Future-Kill

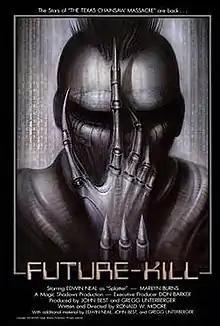
Theatrical release poster

Future-Kill (released in the UK as Night of the Alien) is a 1985 comedy science fiction-horror film about a group of fraternity boys who are hunted by mutants in a futuristic city. The film was directed by Ronald W. Moore, and stars Edwin Neal (who also co-wrote the film), Marilyn Burns and Gabriel Folse. The poster for the film was designed by H. R. Giger.